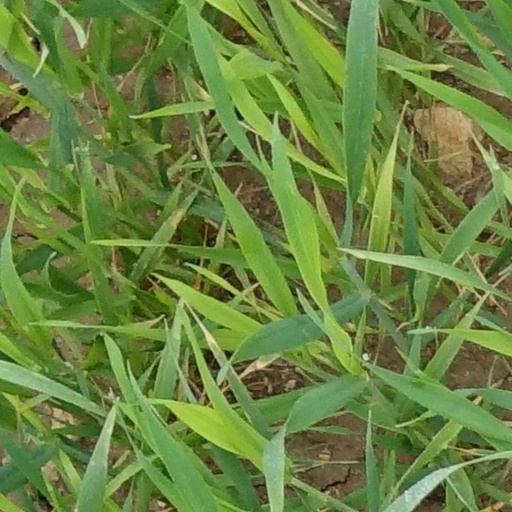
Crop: wheat